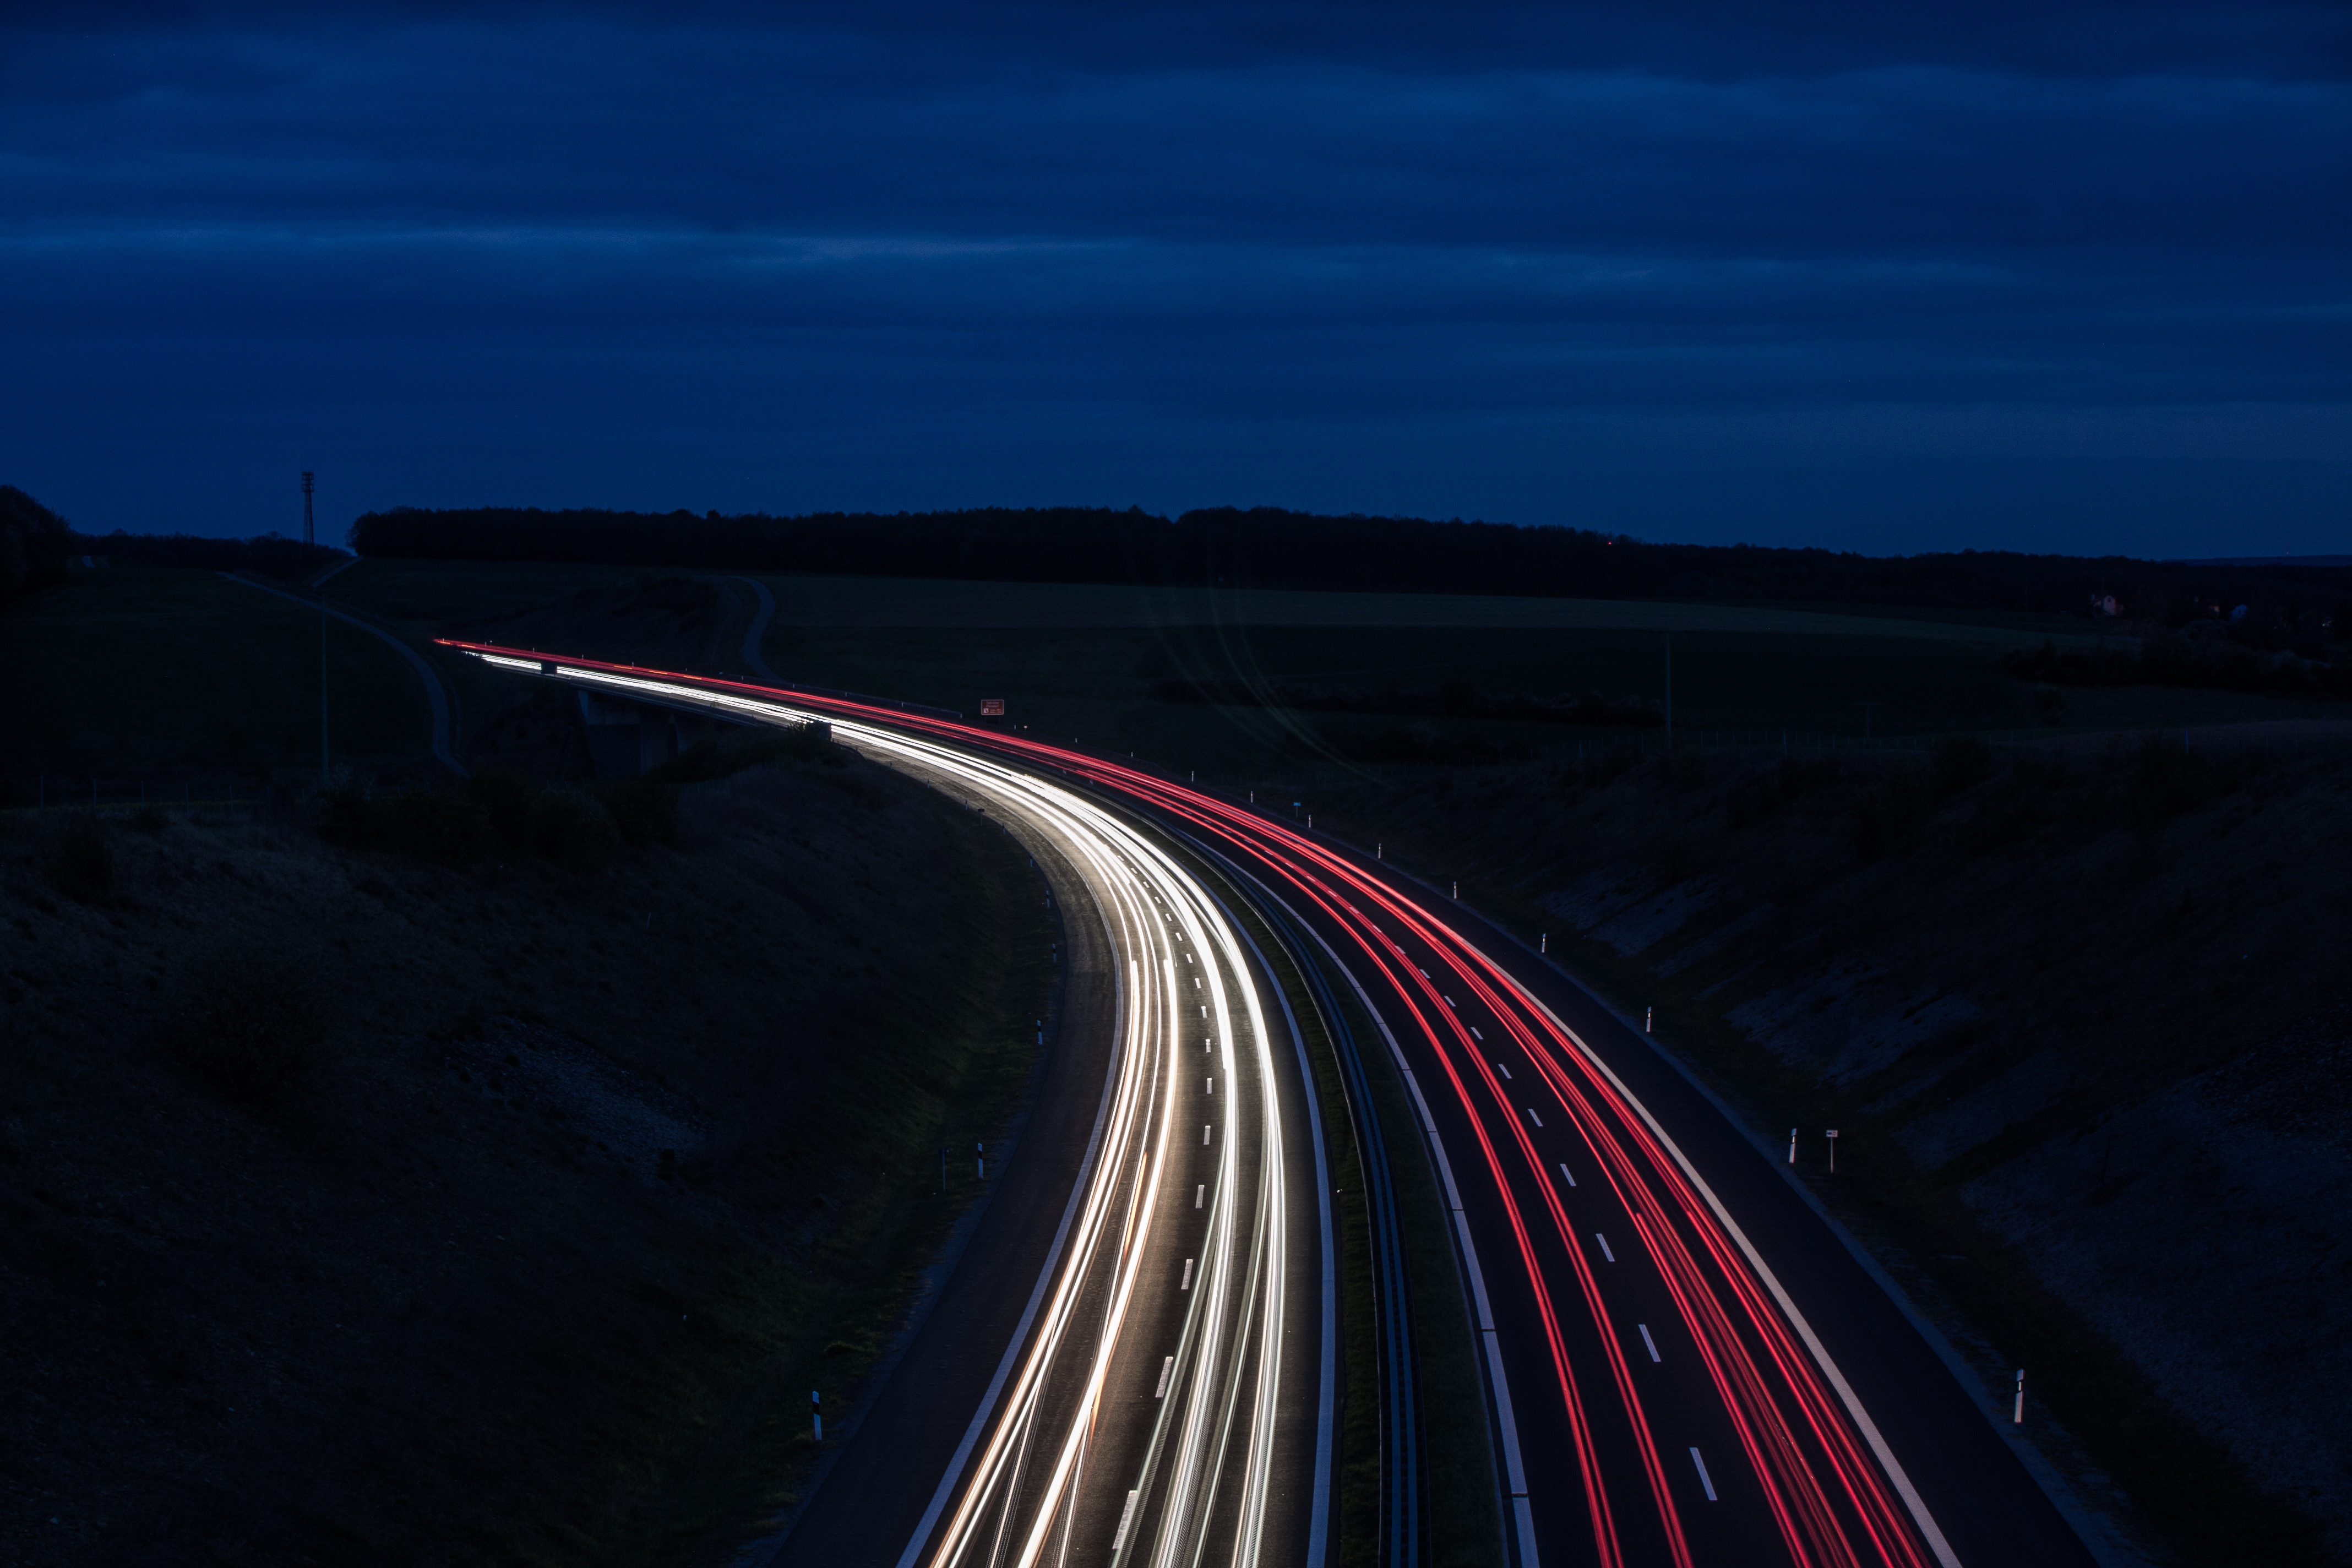
horizon, light, sky, road, traffic, night, highway, dawn, dusk, evening, auto, darkness, long exposure, spotlight, infrastructure, back light, tracer, atmosphere of earth, controlled access highway